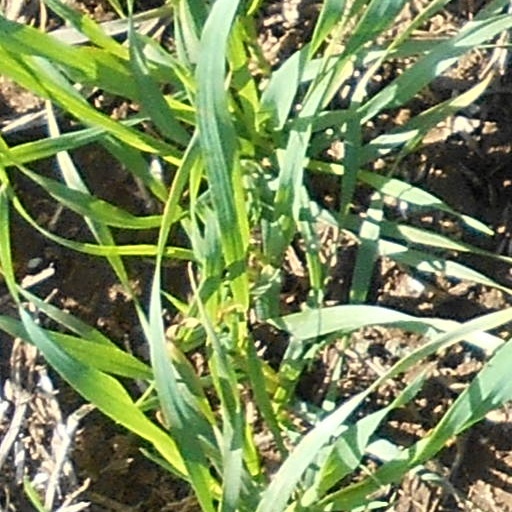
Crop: wheat